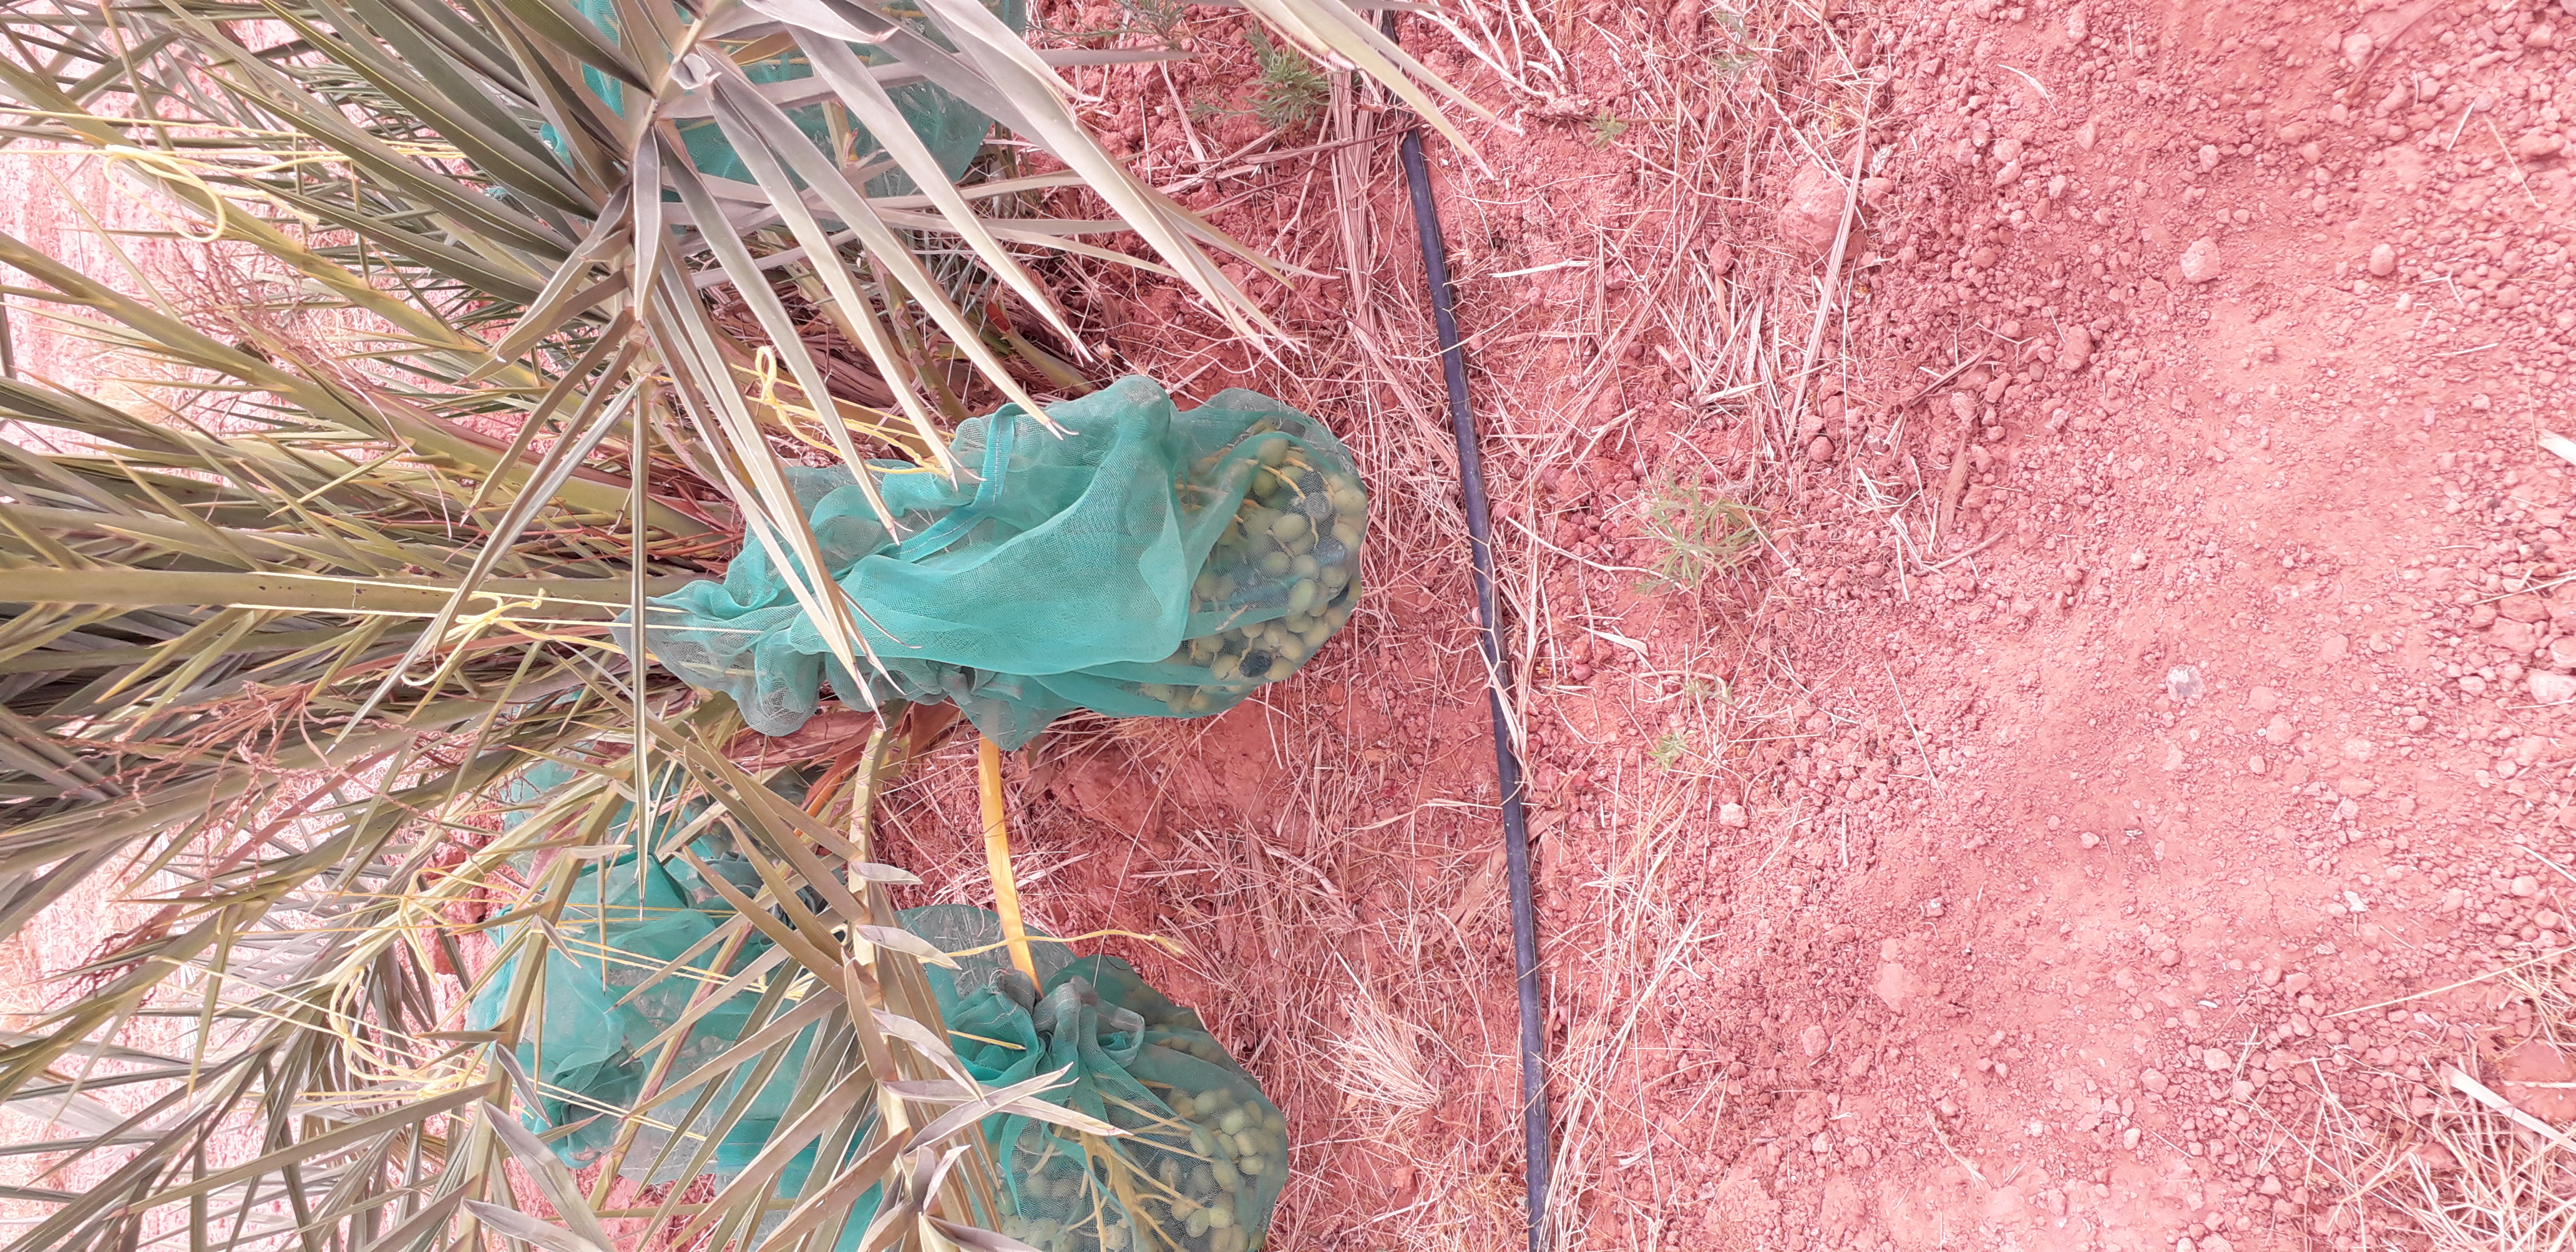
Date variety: kholt